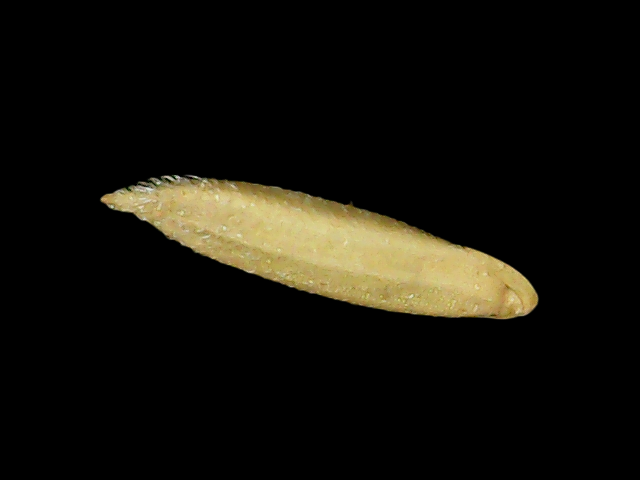
Rice variety: Binadhan19